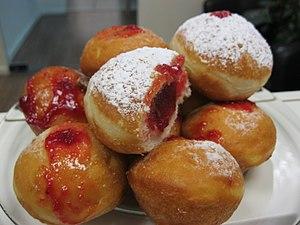
Une soufganiyah est un beignet de forme sphérique aplatie, qui est d'abord frit, puis percé et fourré de confiture, de marmelade ou de custard, avant d'être recouvert de sucre impalpable. Elle peut se consommer chaude ou froide.